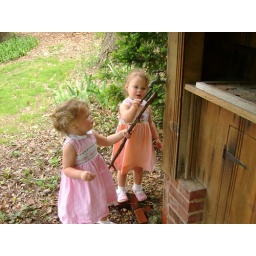
under an old, dripping water faucet we found